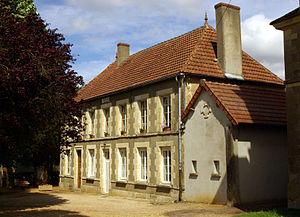
Mairie de Villiers-sur-Yonne
Villiers-sur-Yonne est une commune française située dans le département de la Nièvre, en région Bourgogne-Franche-Comté.